Beaver Dam, Wisconsin

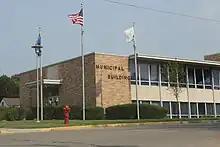
Beaver Dam Municipal Building

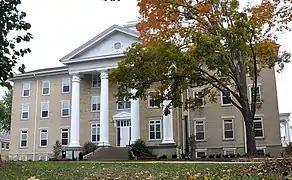
Wayland Hall

Beaver Dam is represented by Glenn Grothman (R) in the United States House of Representatives, and by Ron Johnson (R) and Tammy Baldwin (D) in the United States Senate. John Jagler (R) represents Beaver Dam in the Wisconsin State Senate, and Mark Born (R) in the Wisconsin State Assembly.